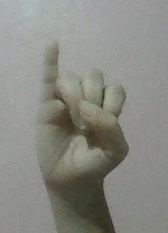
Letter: meem